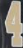
Number: 4